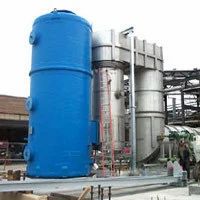
Label: Pollution_Control_Service